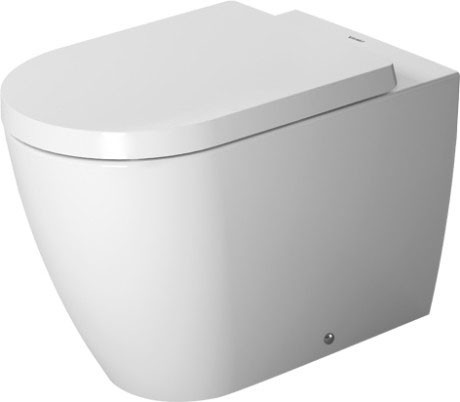
Vaso a Pavimento 37x60 con Sedile Rallentato Bianco Me Starck 2169090000 Duravit
Vaso a Pavimento 37x60 con Sedile Rallentato Bianco Me Starck 2169090000 Duravit Il Vaso a Pavimento Me Starck di Duravit è una scelta elegante e funzionale per il bagno, progettato da Philippe Starck. Con dimensioni di 37x60 cm , questo vaso è progettato per ottimizzare lo spazio e garantire un design compatto e moderno. La finitura bianca conferisce un aspetto pulito e luminoso, integrandosi facilmente con vari stili di arredamento. Il vaso è dotato di un sedile rallentato che offre una chiusura dolce e silenziosa, migliorando l'esperienza d'uso e riducendo l'usura nel tempo. Questa caratteristica contribuisce anche a una maggiore sicurezza, prevenendo eventuali colpi accidentali durante la chiusura. Il modello è progettato per il montaggio a pavimento, offrendo una stabilità solida e una facile installazione. La qualità dei materiali e la cura nei dettagli assicurano durabilità e resistenza, mentre il design compatto è ideale per bagni di dimensioni variabili. Il Vaso Me Starck è compatibile con una varietà di sistemi di scarico e può essere facilmente abbinato ad accessori e complementi della stessa linea per un look coerente e raffinato. Con la sua combinazione di estetica e funzionalità, rappresenta una scelta eccellente per chi cerca un tocco di design contemporaneo nel proprio bagno
Brand: Duravit
Category: Hardware > Plumbing > Plumbing Fixtures > Toilets & Bidets > Toilets > Wall-Mounted Toilets